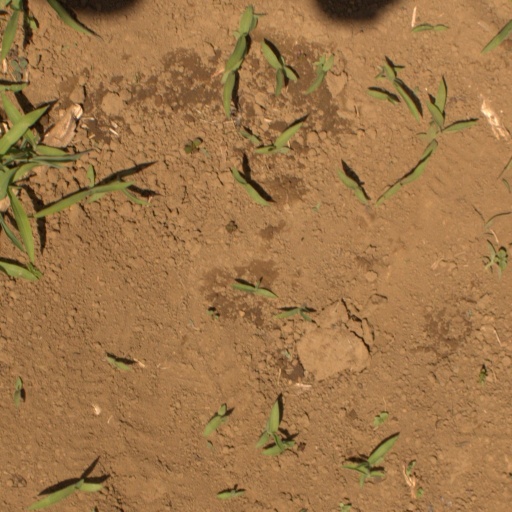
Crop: Jerusalem artichoke